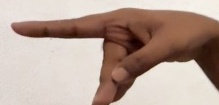
ASL sign: P